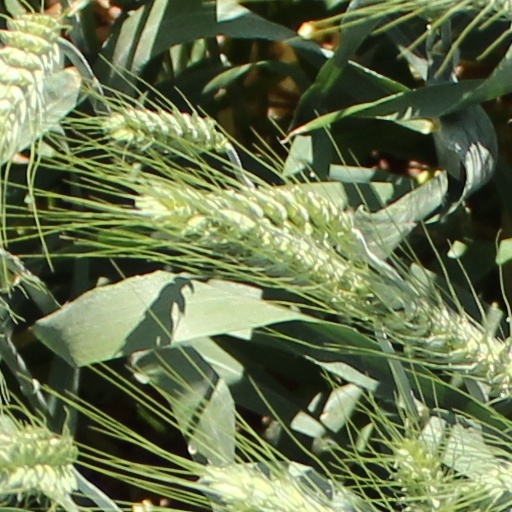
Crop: wheat